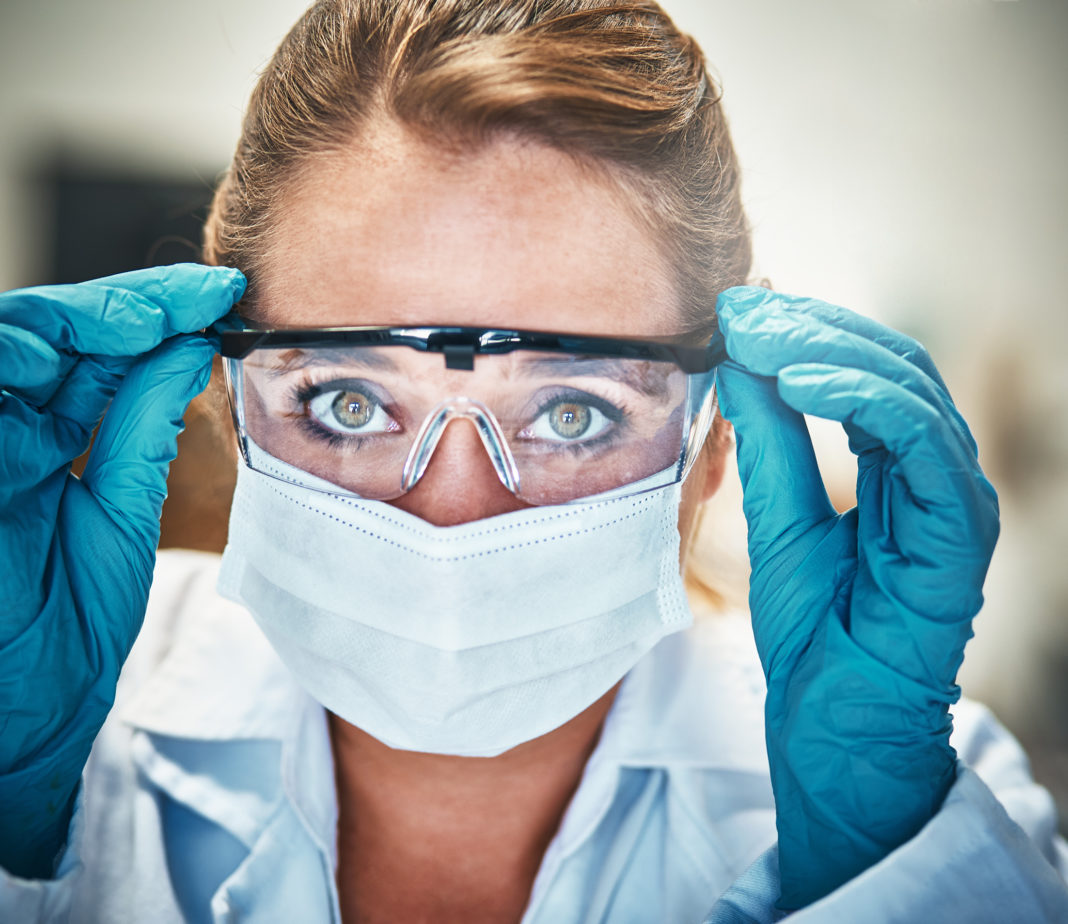
Objects detected:
Mask
Goggles
Gloves
Gloves